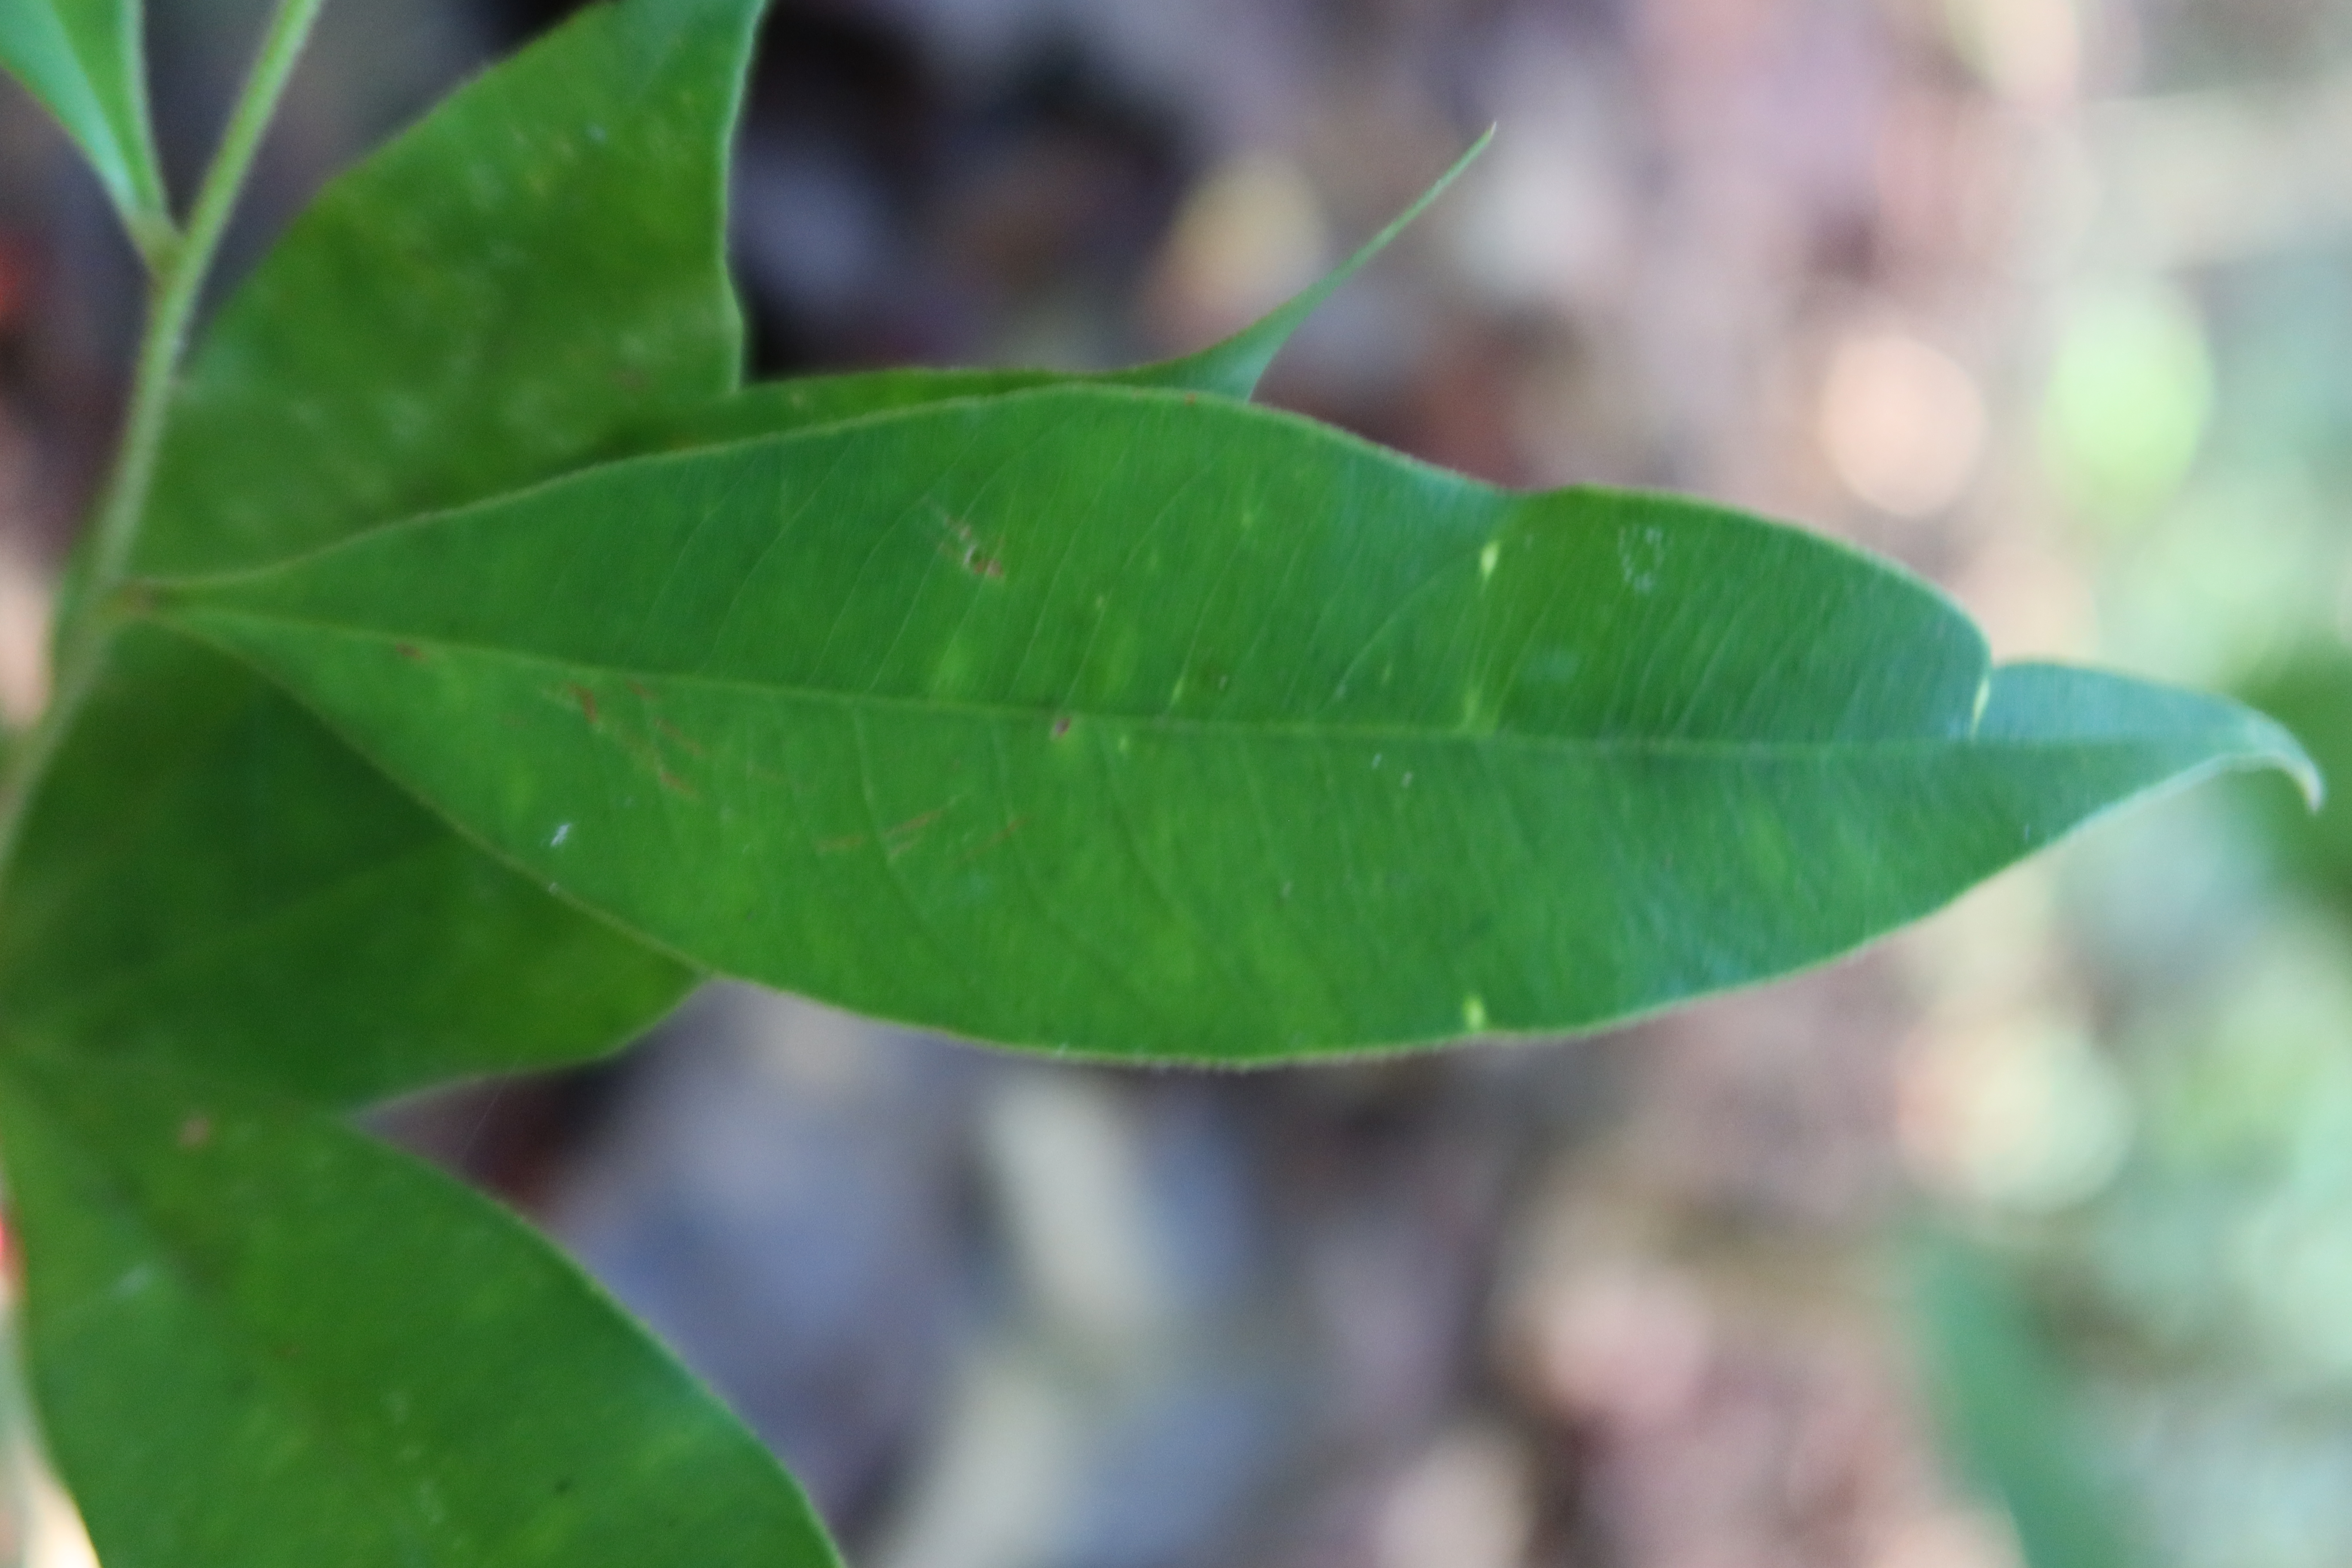
Label: Mosaic Viruses